Frances Slocum State Forest

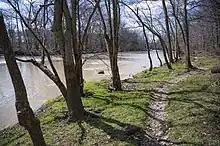
A trail in Frances Slocum State Forest that runs along the Mississinewa River.

The Frances Slocum Boy Scout Trail is 2.5 miles long, it has 160 foot elevation gain and is a loop trail. It is ranked as at moderate difficulty. Dogs are required to be on leash but are allowed to be on the trail. There are complaints that the trail is underkept and needs to be more maintained then it currently is.